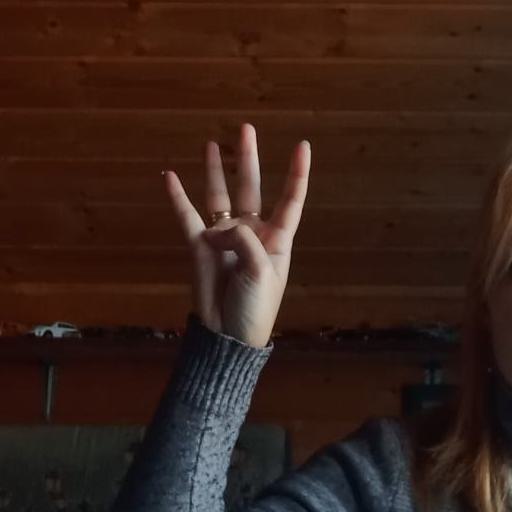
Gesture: four